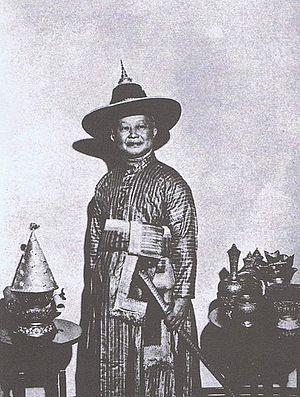
Cet article est une liste de saint-cyriens notoires, qui disposent d'un article Wikipédia, classée par promotion, et par ordre alphabétique à l'intérieur de chacune d’elles.